Jack Smith (pitcher)

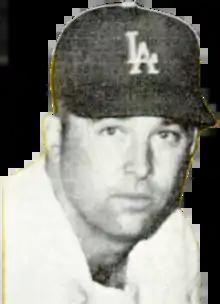
Smith in 1963.

Jack Hatfield Smith (November 15, 1935 – April 7, 2021) was an American professional baseball player. The native of Pikeville, Kentucky, was a right-handed pitcher who worked in 34 Major League Baseball (MLB) games (all in relief) for the Los Angeles Dodgers and Milwaukee Braves between 1962 and 1964. He was listed as tall and .